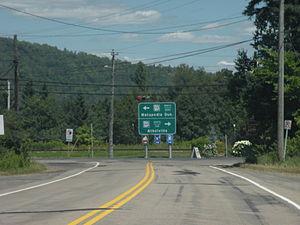
L'intersection de la route 11 et de la route 134, à Tide Head, au Nouveau-Brunswick.
La route 134 est la deuxième plus longue route secondaire au Nouveau-Brunswick après la route 105. La 134 mesure 261 kilomètres de Moncton à Tide Head, à l'ouest de Campbellton.
Tide Head est un village du comté de Restigouche, situé au nord du Nouveau-Brunswick.